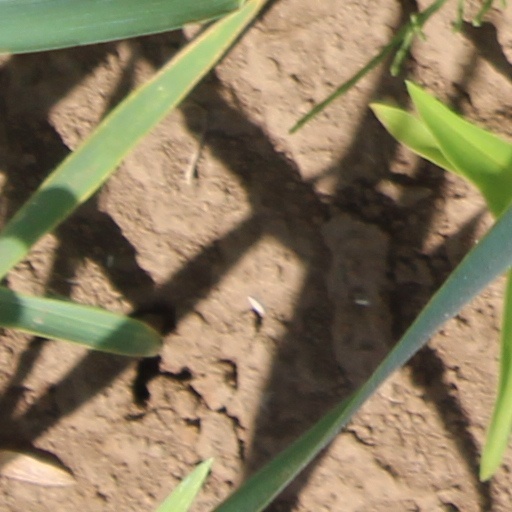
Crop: wheat